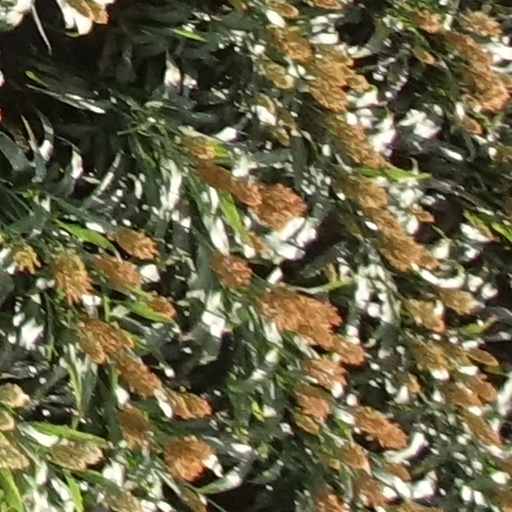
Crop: sorghum